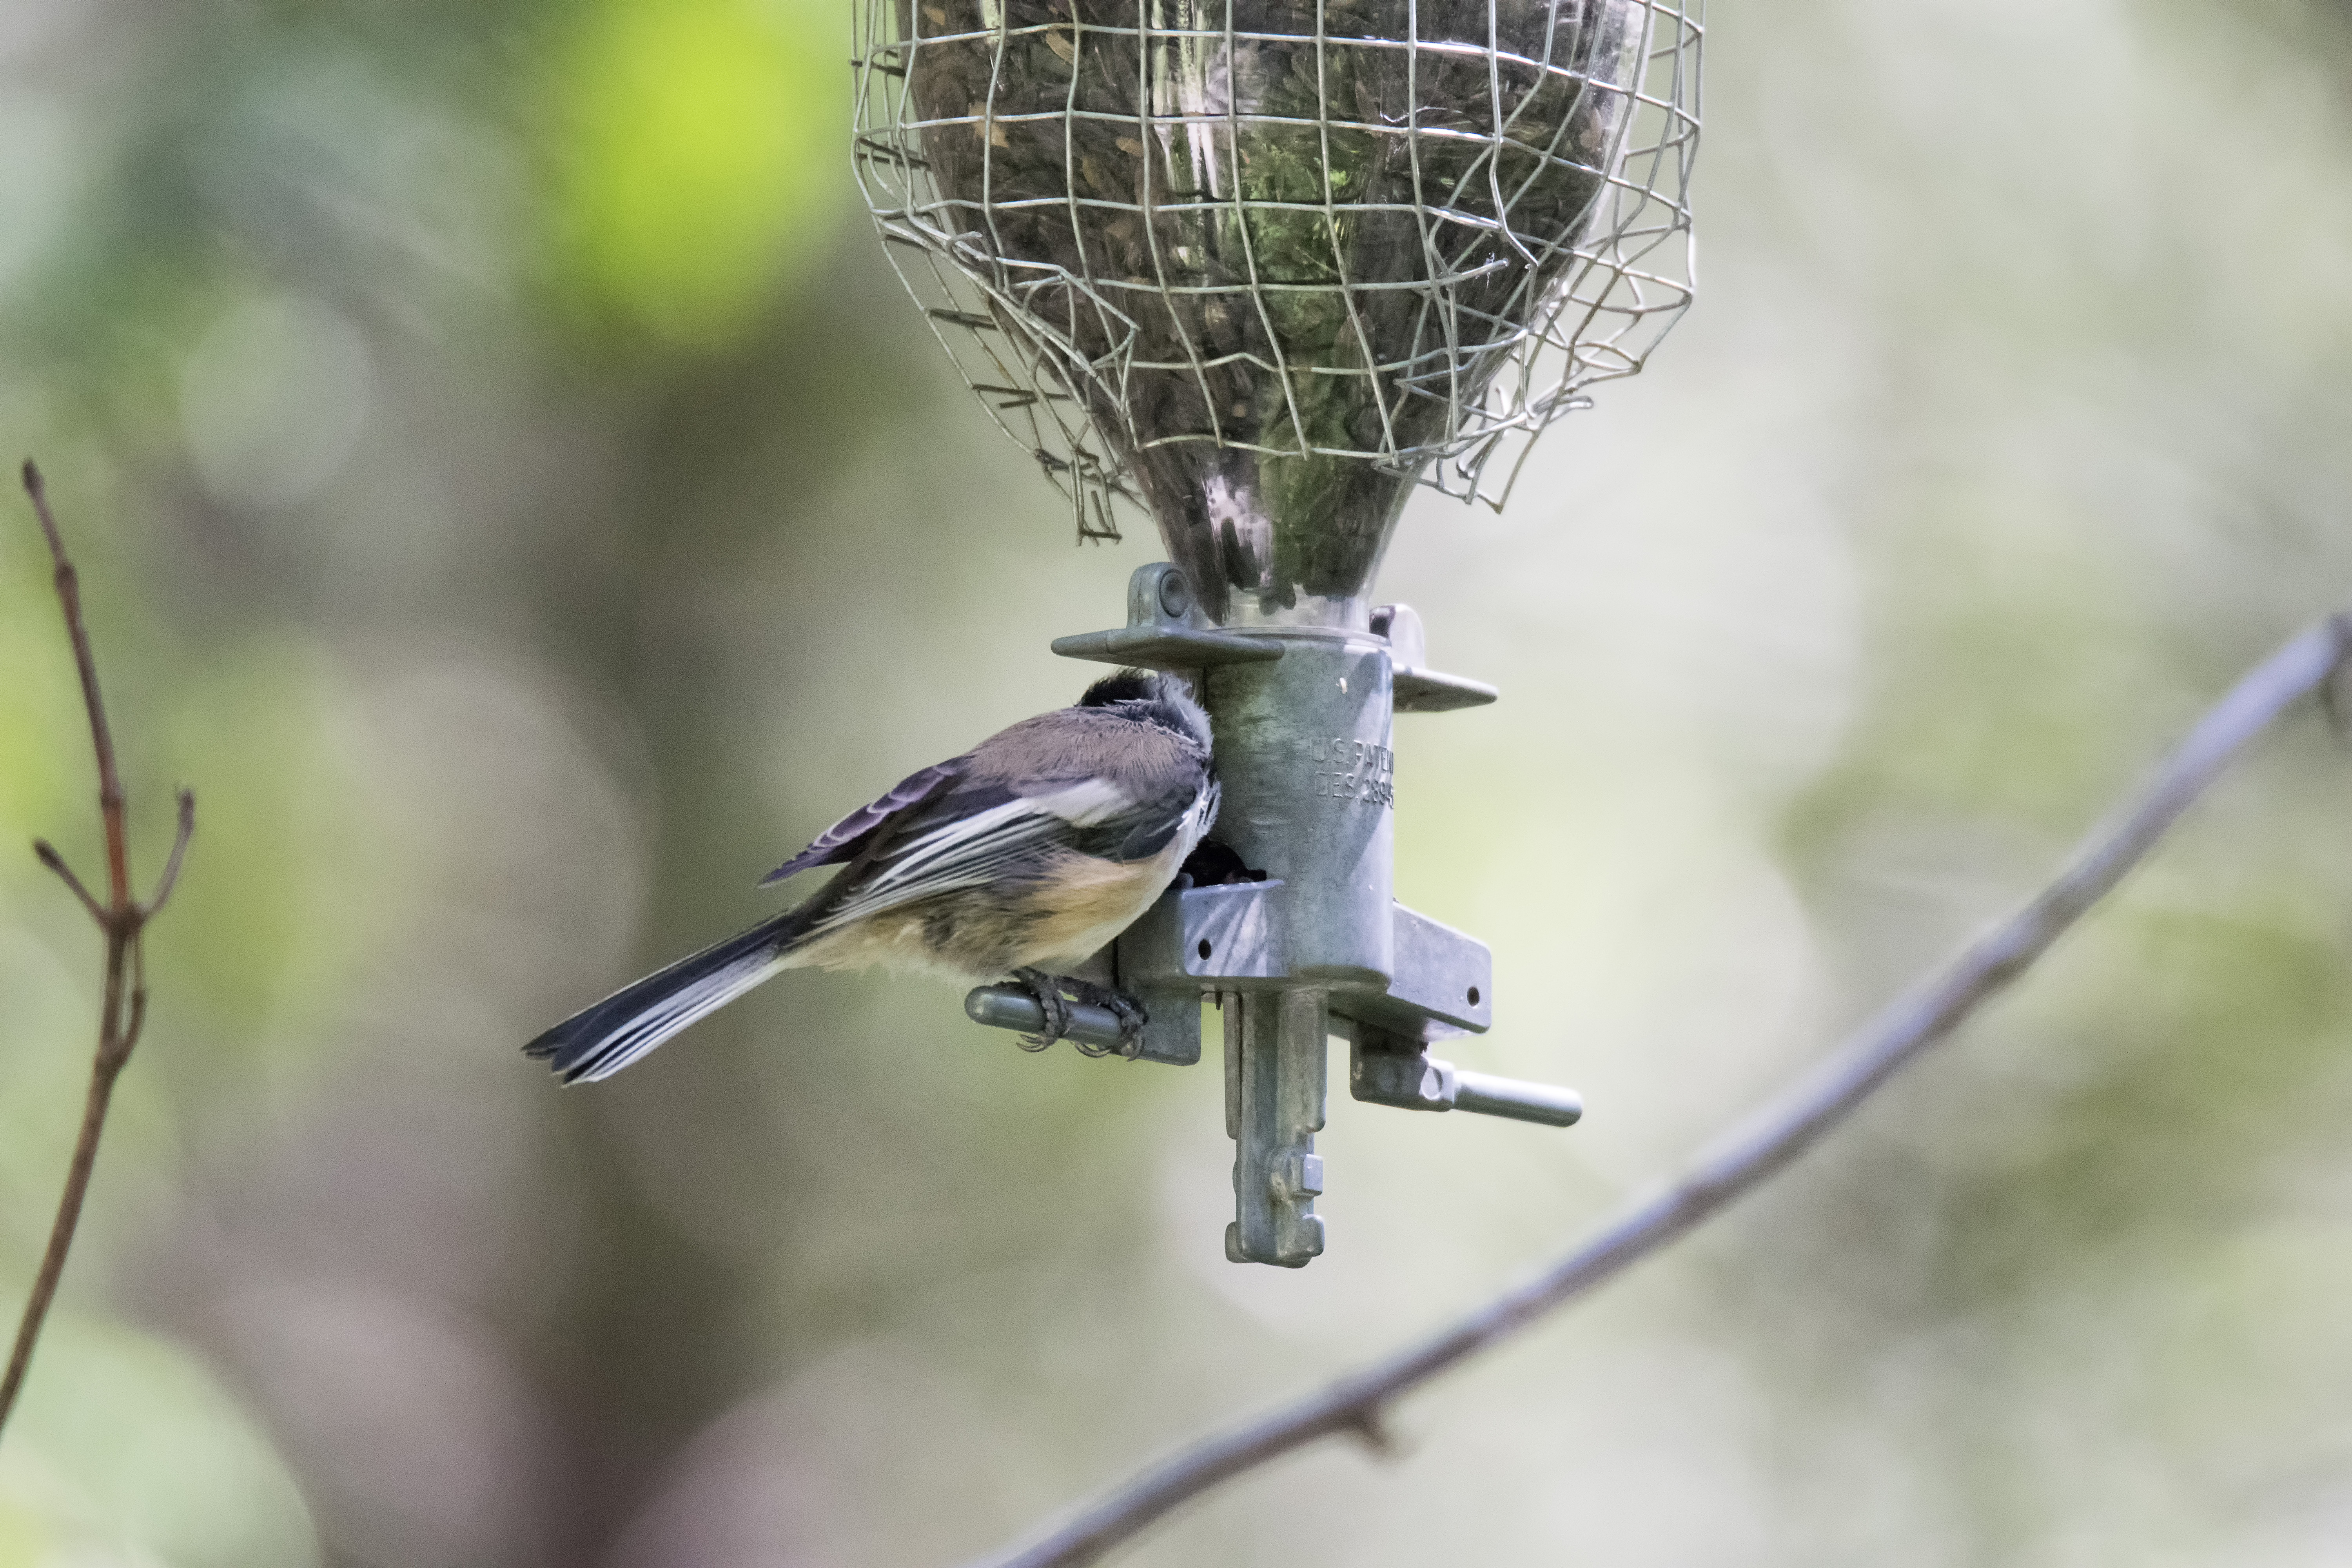
branch, bird, wildlife, hummingbird, black, fauna, canada, a, vertebrate, noire, mesange, quebec, finch, bluebird, capped, sherbrooke, oiseau, chickadee, tete, perching bird